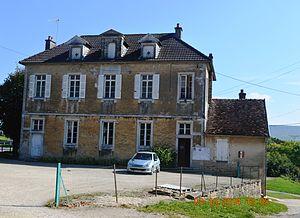
Agey est une commune française située dans le département de la Côte-d'Or, en région Bourgogne-Franche-Comté.